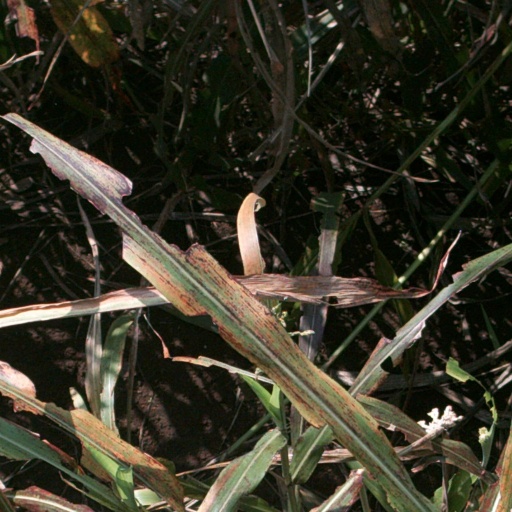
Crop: sorghum